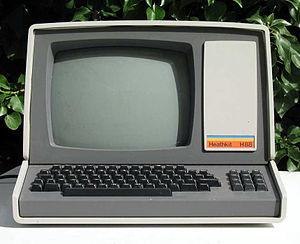
Ordinateur Heathkit H-88 8 bit. Se trouve actuellement au Musée de Technique SMT a Dzierzoniow (Pologne)
Zenith Data Systems était une marque d'informatique et la filiale de Zenith Radio Corporation, fondée en 1979 à la suite de l'acquisition par Zenith de la société Heath Company. ZDS a été rachetée en 1989 par la CII-Honeywell Bull, à qui elle a coûté 5,5 milliards de francs de pertes en trois ans, ajoutés à 1,2 milliard de francs de provisions pour dépréciation d'actifs, sans compter le coût d'acquisitions et la confusion chez les clients causée par le trop grand nombre de marques au sein de CII-Honeywell Bull et l'effondrement de la plus emblématique. ZDS a été revendue en 1996 à Packard Bell.